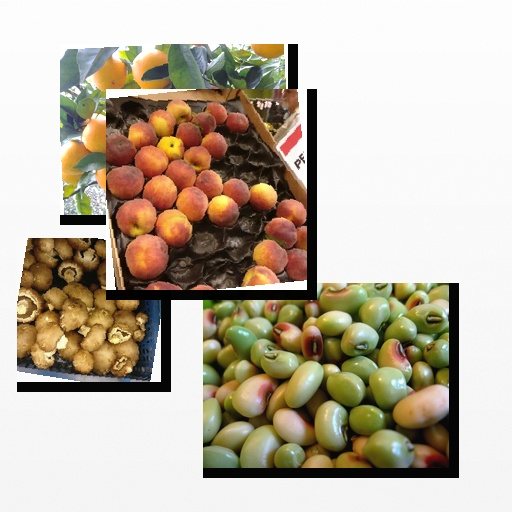
Food items: peach, orange, peas, mushroom